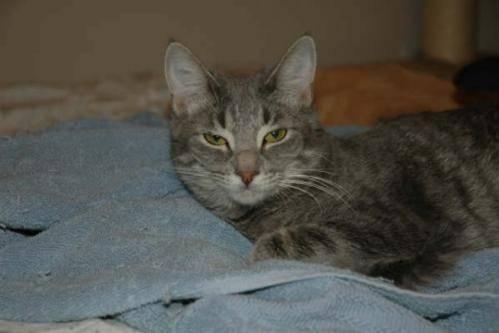
cat